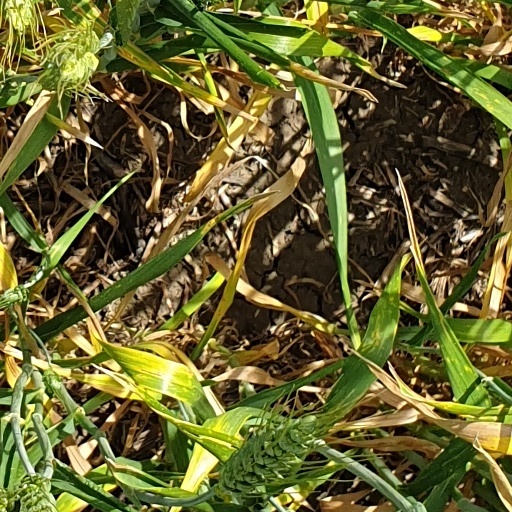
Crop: wheat